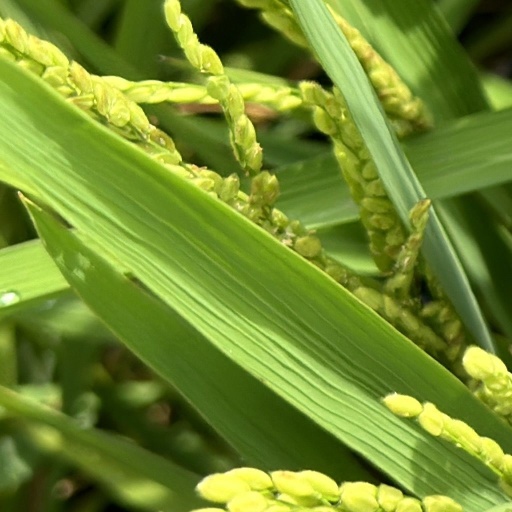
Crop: rice